Joe Buscaino

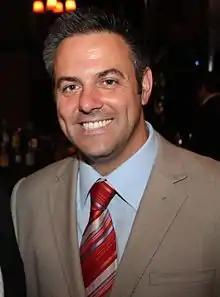
Buscaino in 2011

Giuseppe "Joe" Buscaino (born ) is an American politician and former police officer, who served as a member of the Los Angeles City Council for the 15th district from 2012 to 2022. A member of the Democratic Party, Buscaino served as President pro tempore of the council from 2020 to 2021.